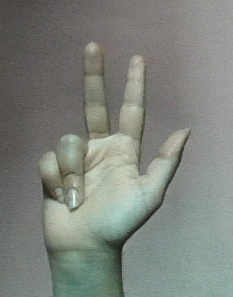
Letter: al